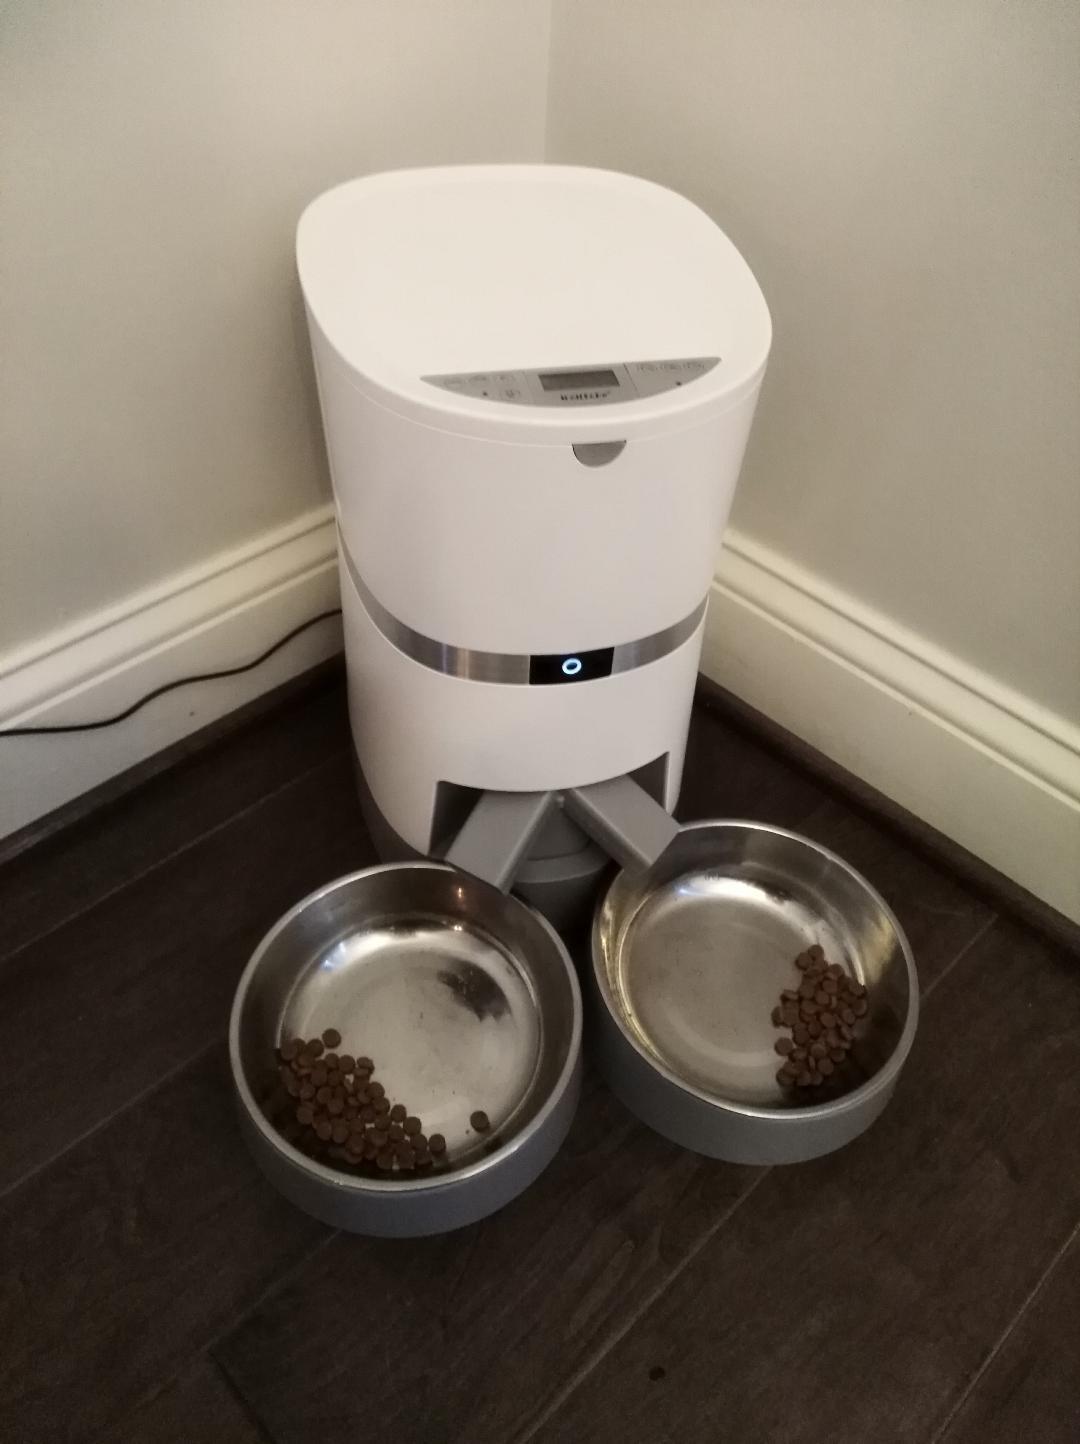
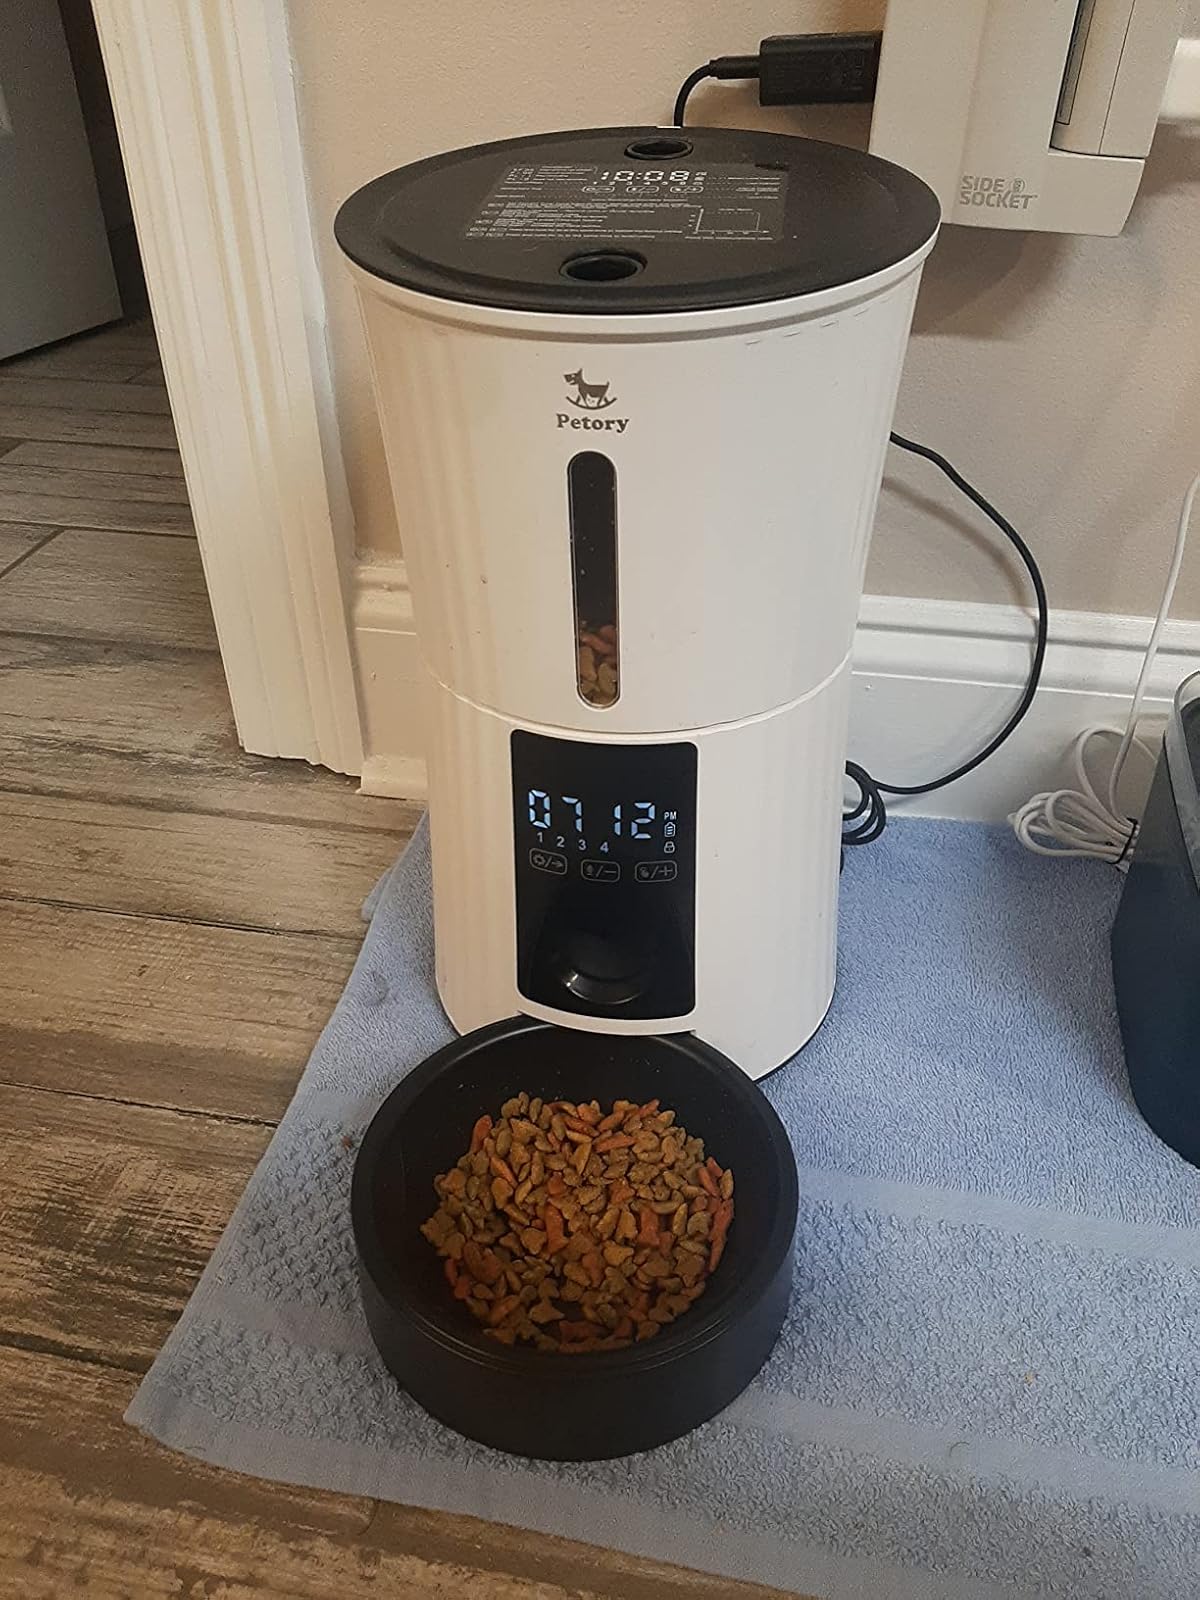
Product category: items_feeder
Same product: no